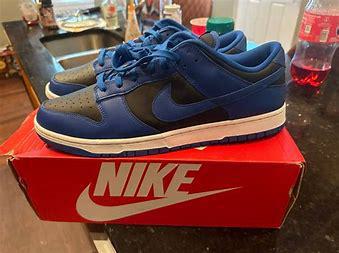
Brand: Nike
Model: kg Nike Dunk